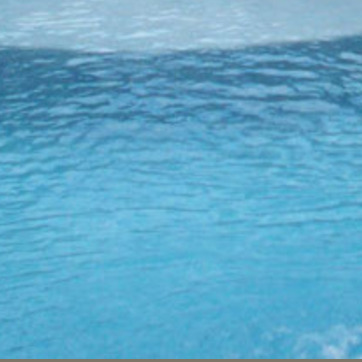
Material: water